Hans von Hayek

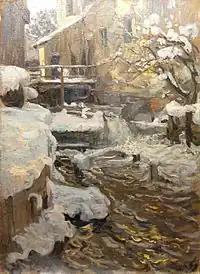
Snowbound Weir at Dachau

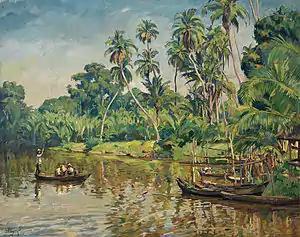
River Landscape in Sumatra

Hans von Hayek (19 December 1869, in Vienna – 17 January 1940, in Munich) was an Austrian-born German Impressionist painter.